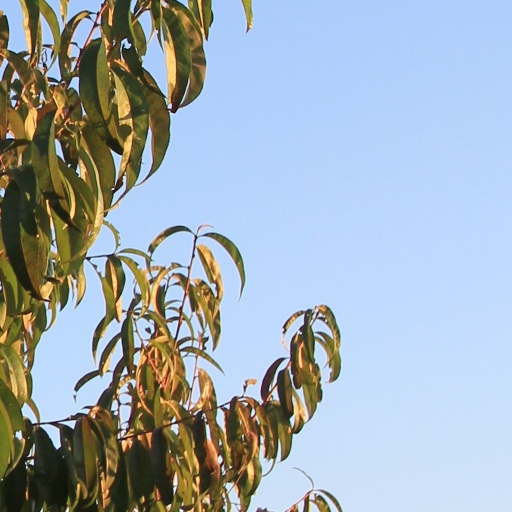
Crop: grape